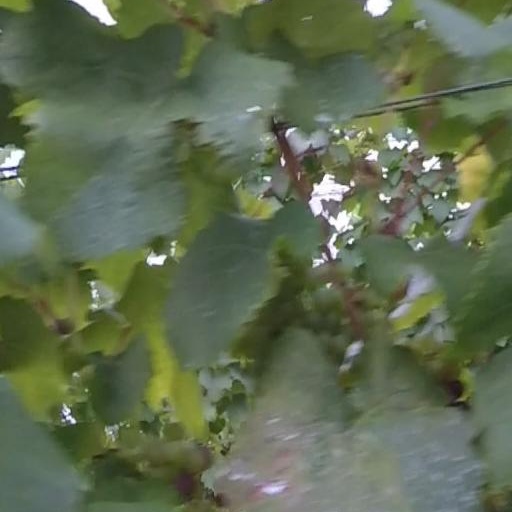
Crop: grape